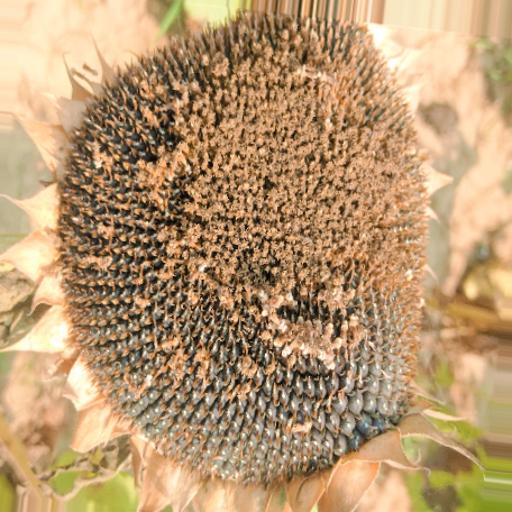
Label: Gray_mold